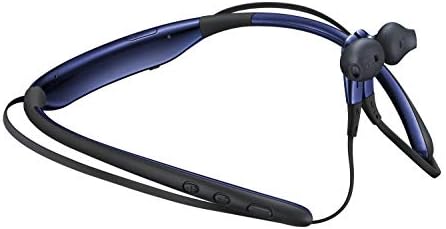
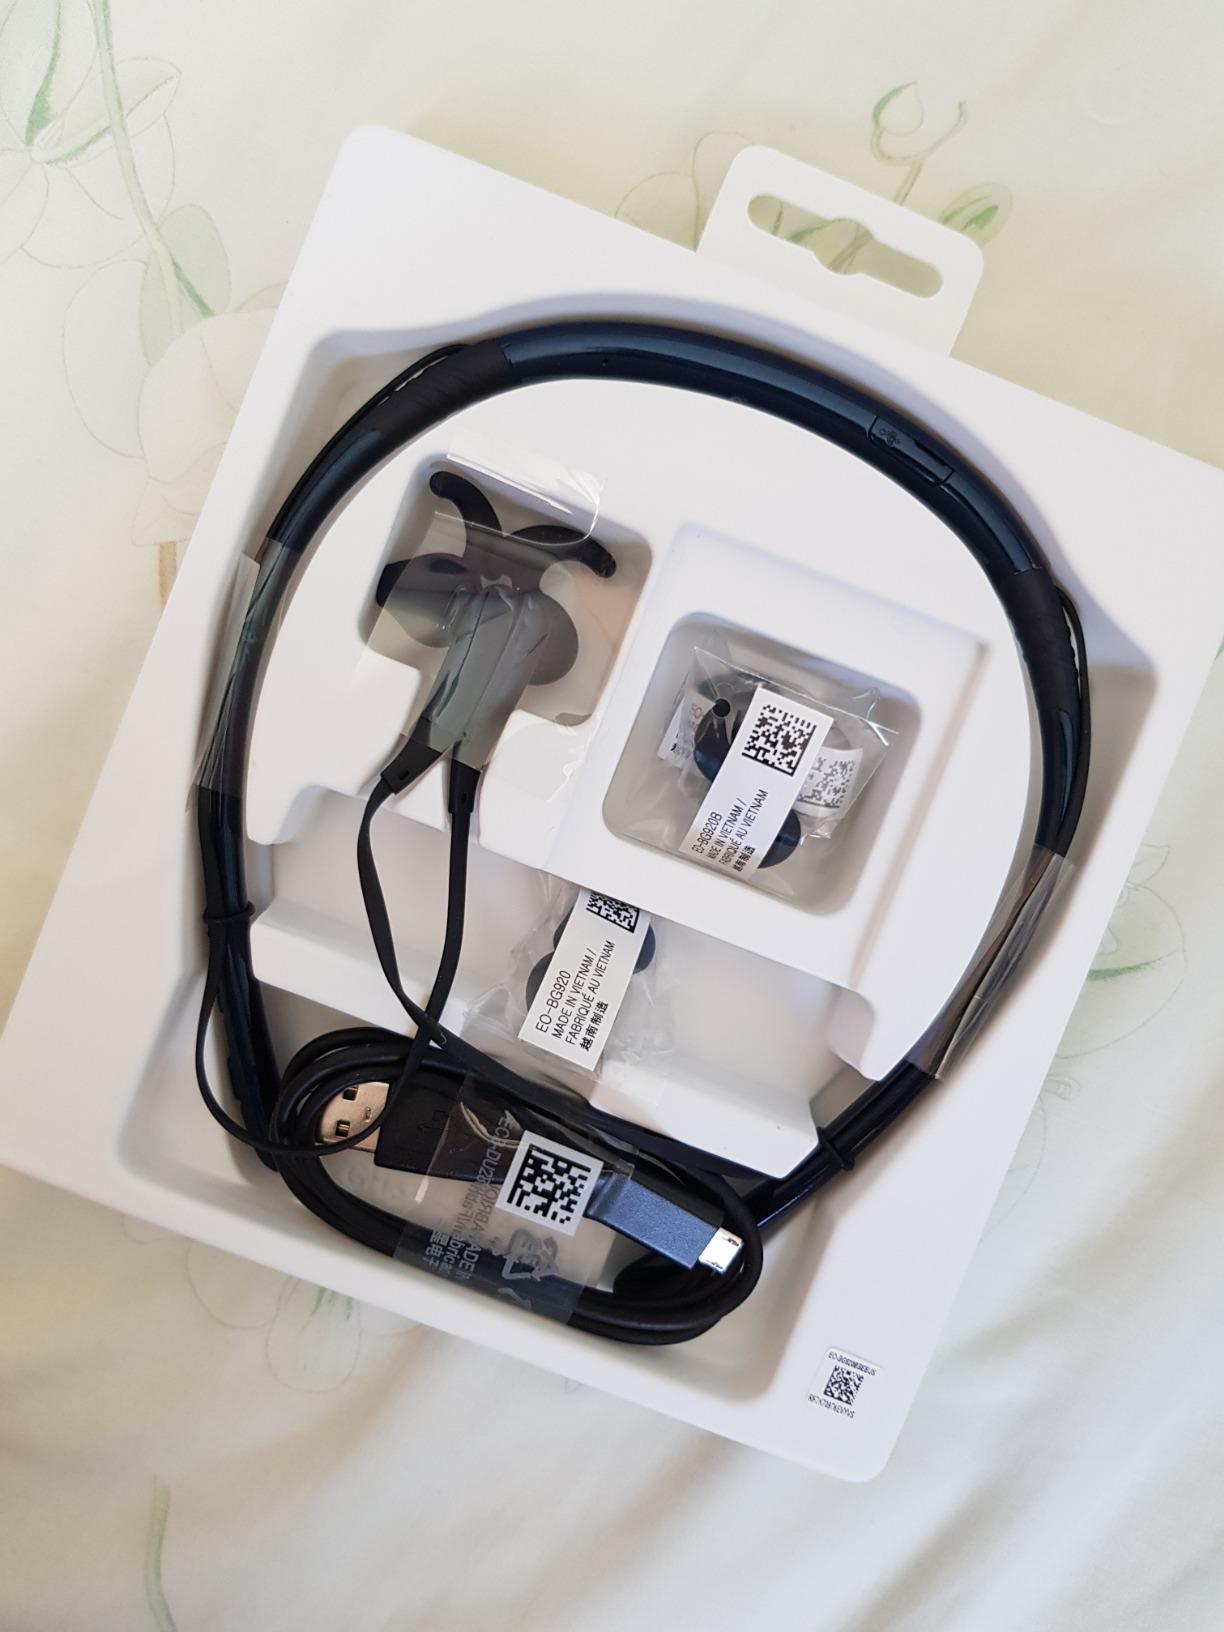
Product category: headphones
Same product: yes